Angela Alsobrooks

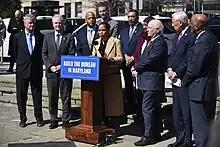
Alsobrooks speaks at a press conference to support building the new FBI Headquarters in Prince George's County, 2023.

Alsobrooks was sworn in on January 3, 2025. She is the first Black senator from Maryland, the first woman to represent Maryland in Congress since Barbara Mikulski's and Donna Edwards's retirements in 2017, and the third Black woman ever elected to the Senate.